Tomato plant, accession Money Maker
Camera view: horizontal (90 deg, fisheye); turntable rotation: 300 degrees
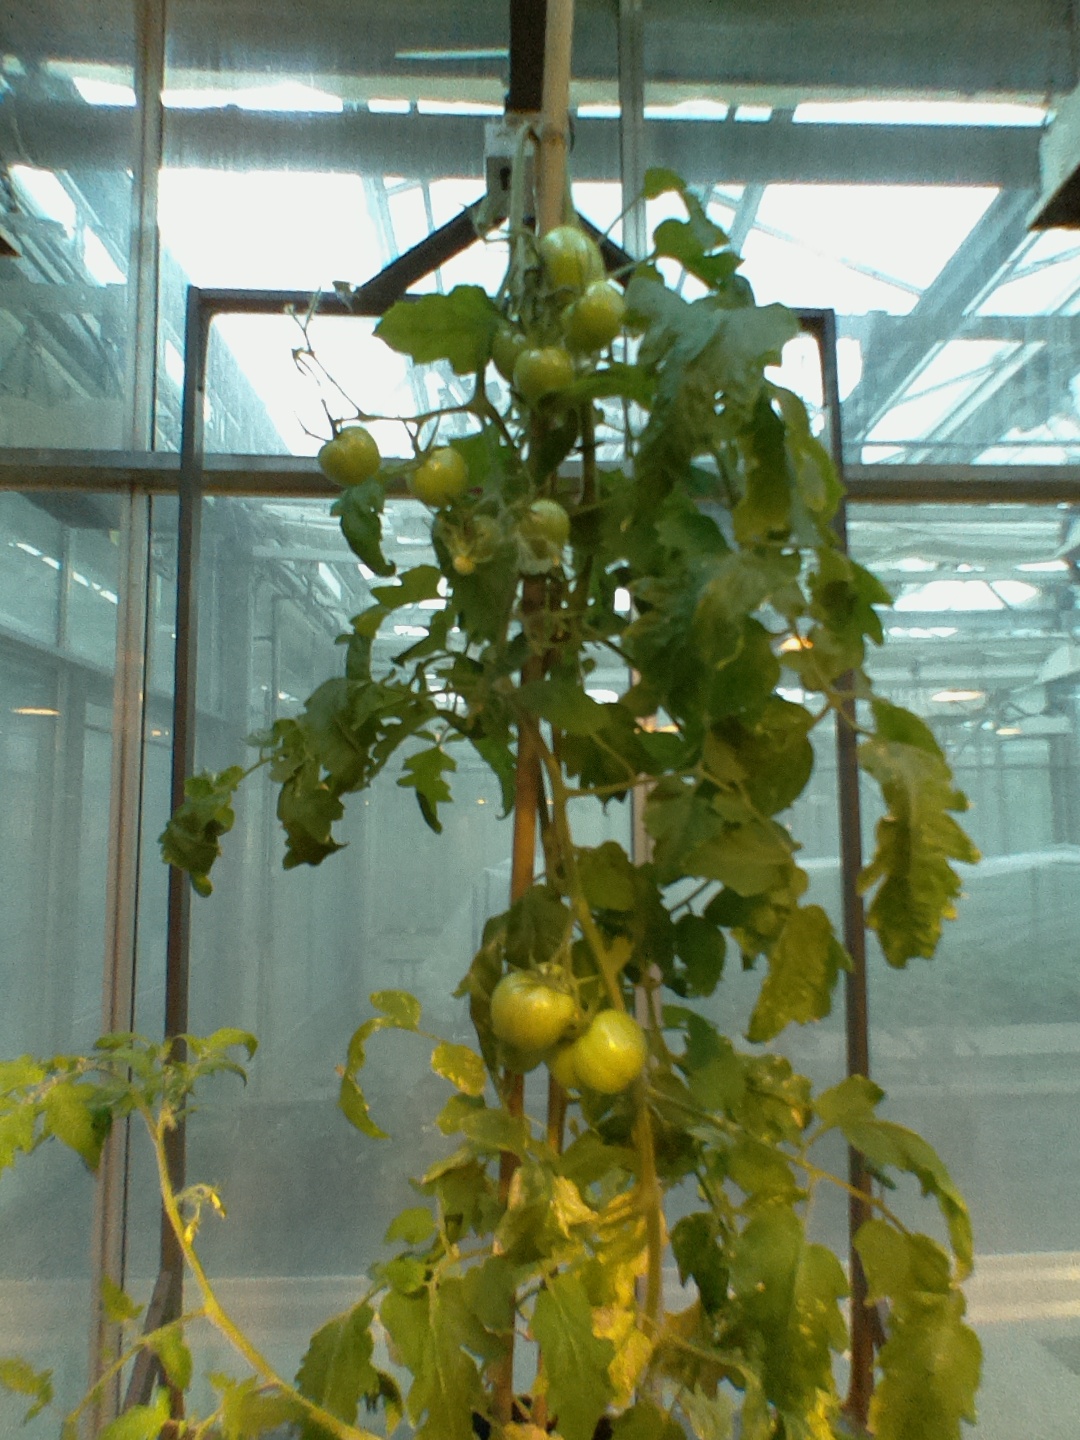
BBCH growth stage 75: 50%-60% of final fruit size